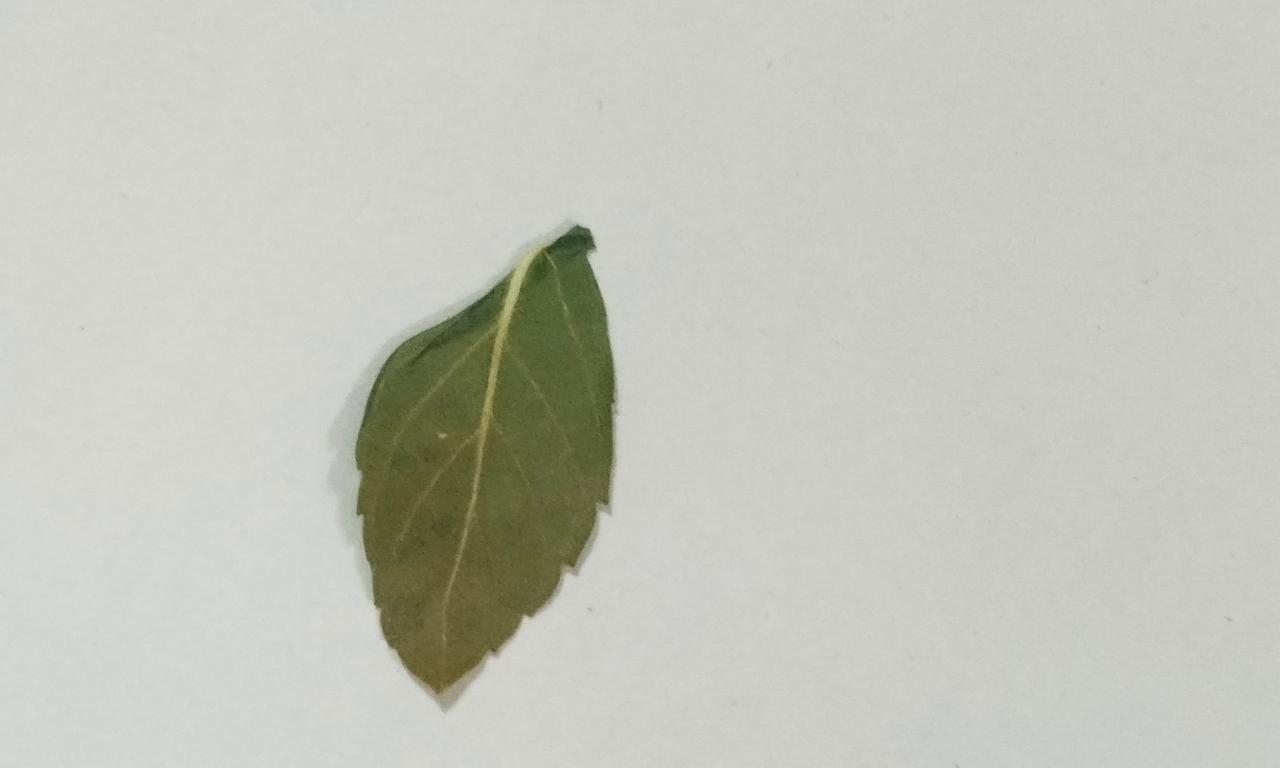
Label: Dried